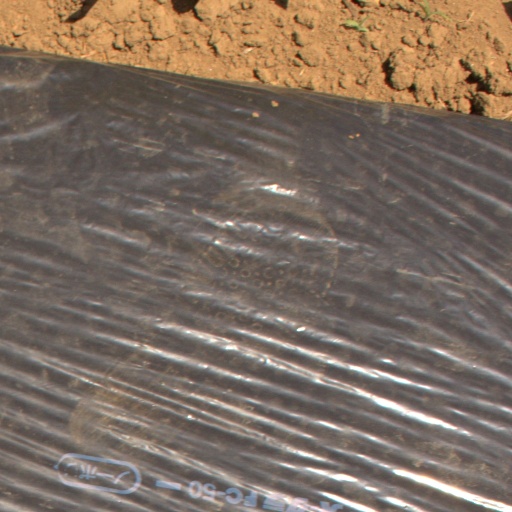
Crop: Jerusalem artichoke